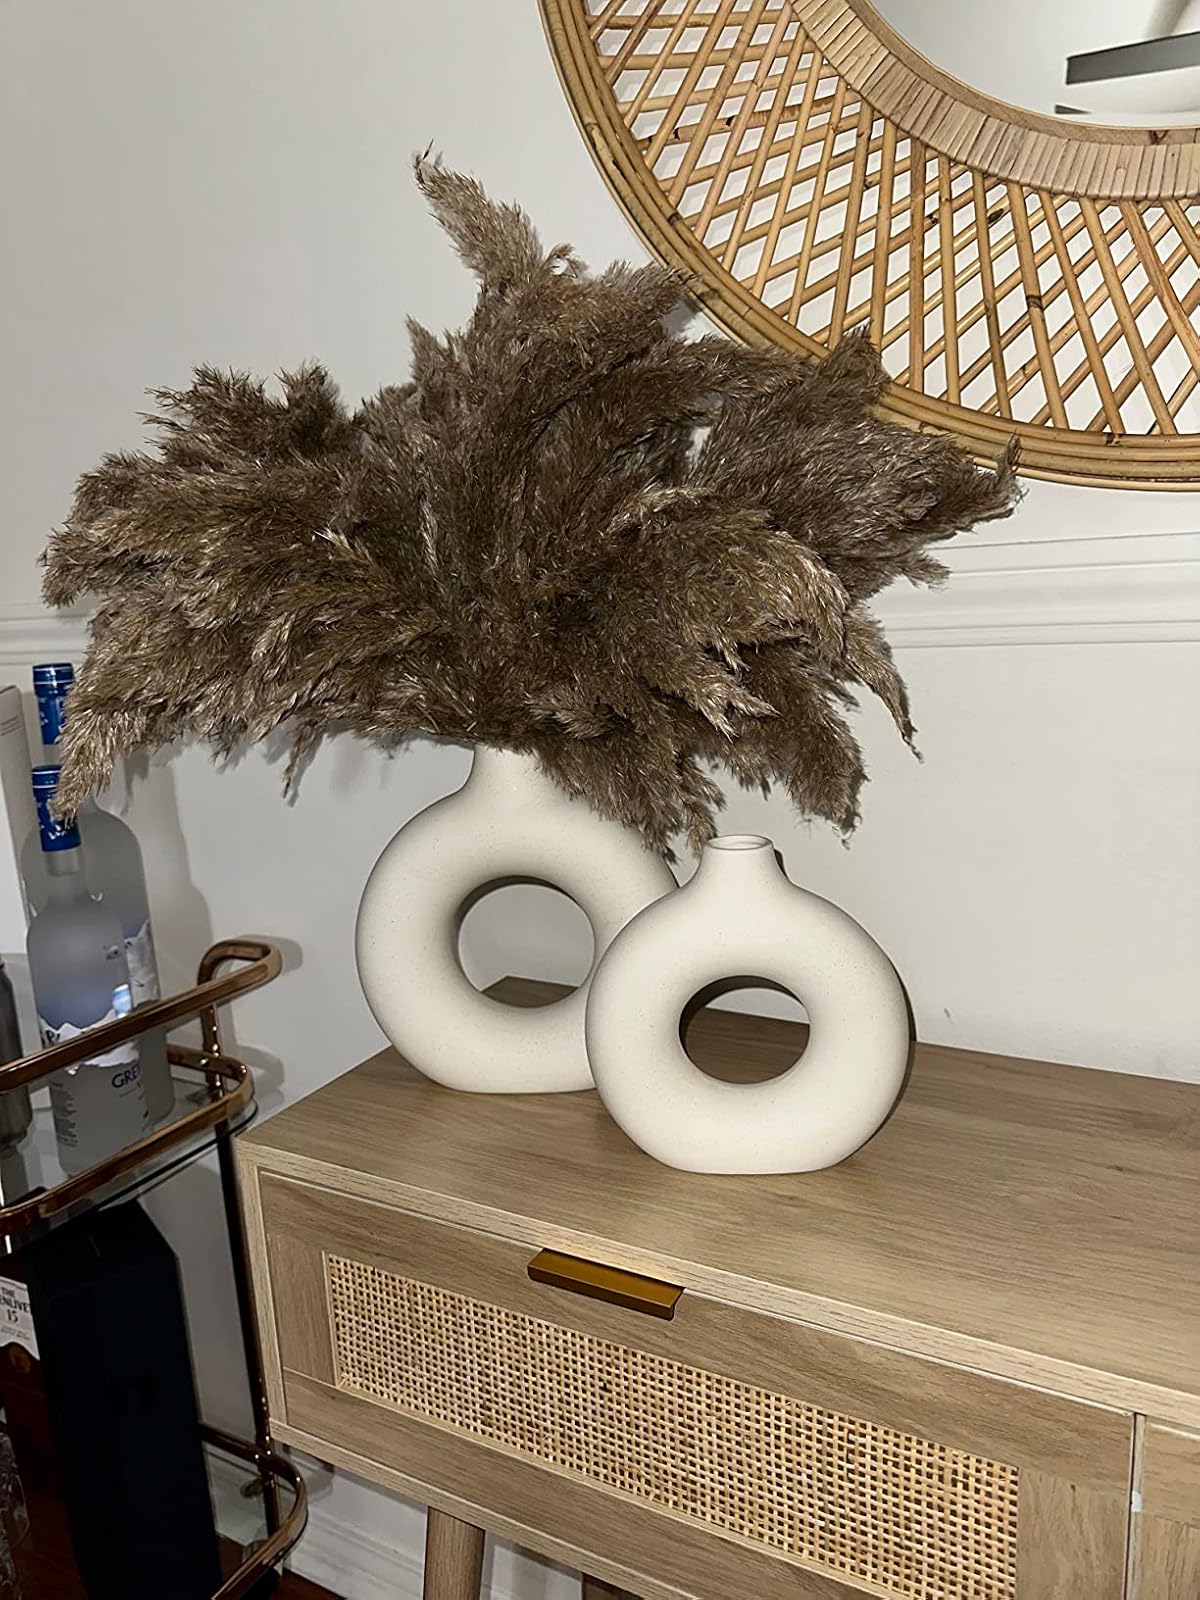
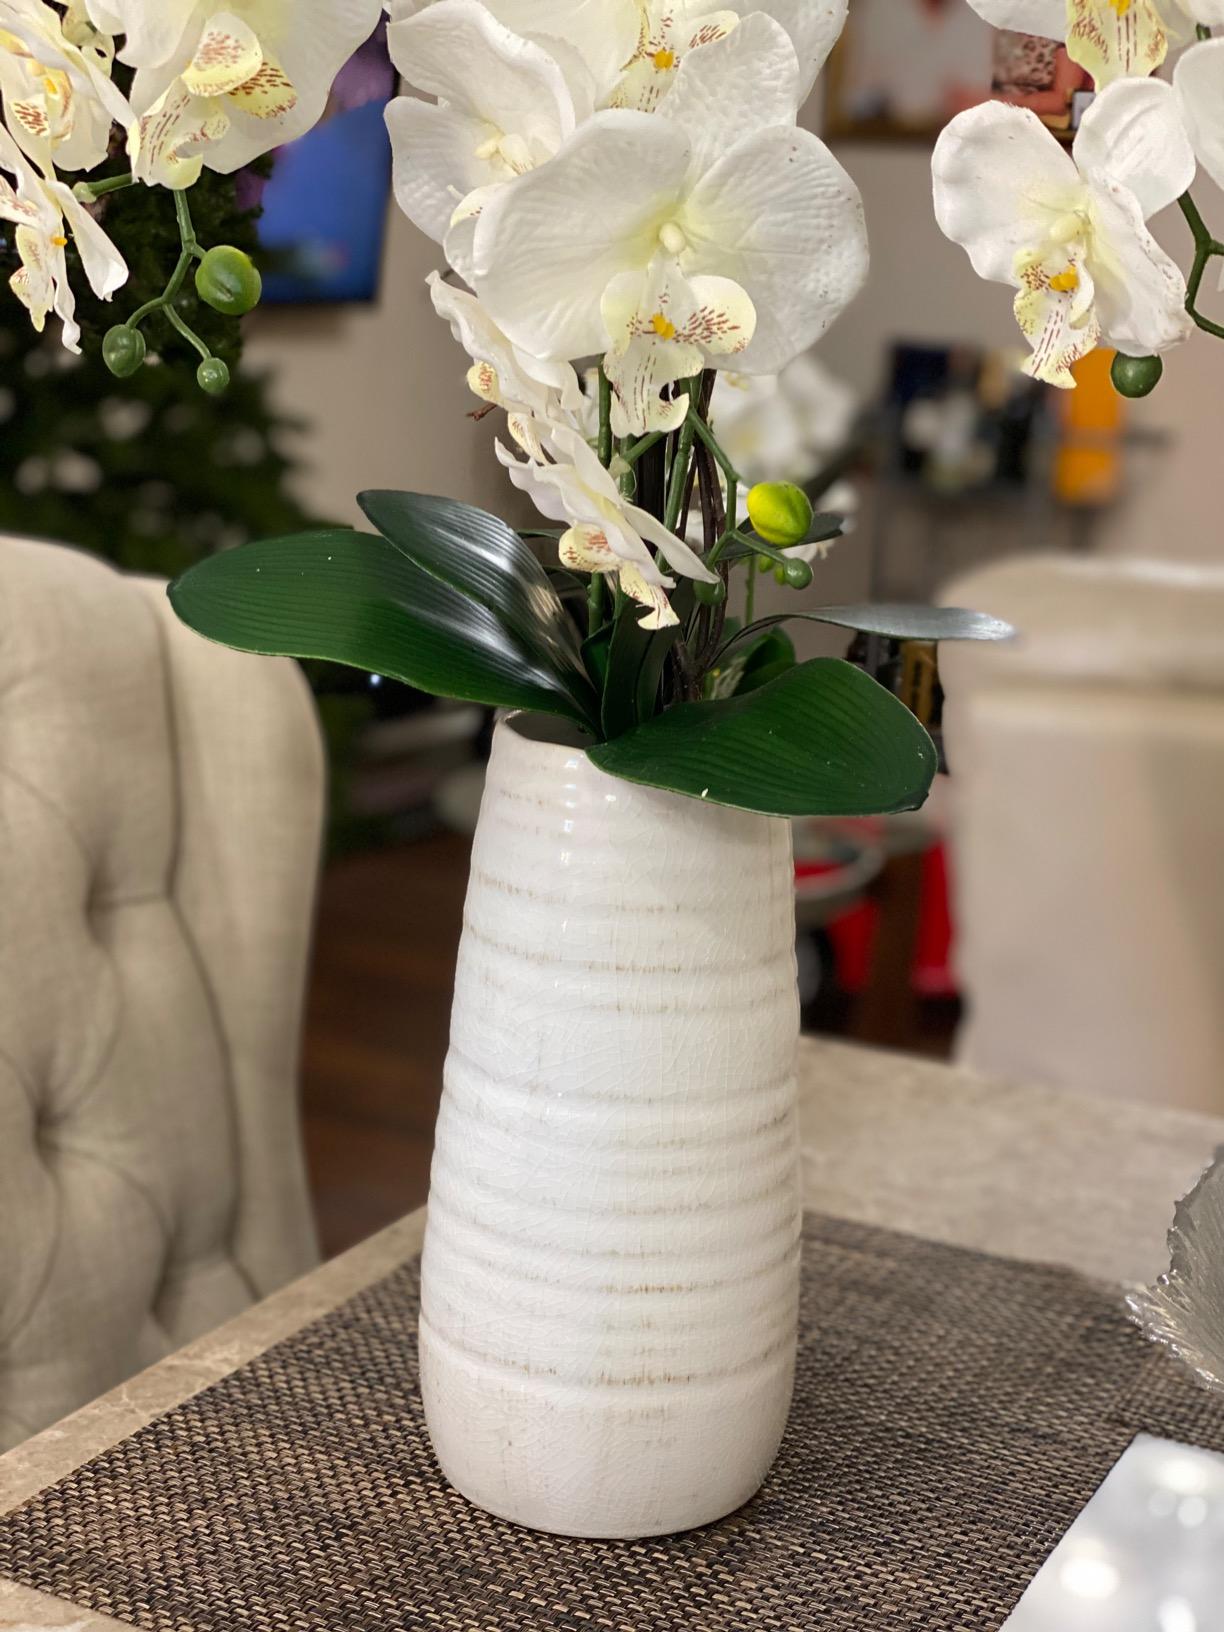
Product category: vase
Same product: no